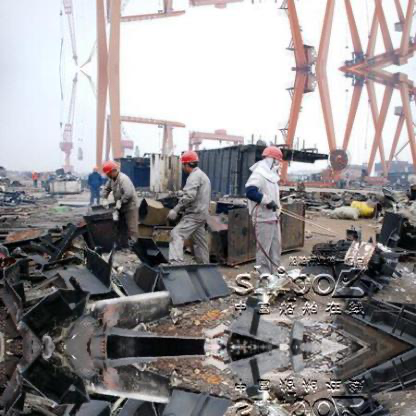
Objects in the image:
label: helmet
label: helmet
label: helmet